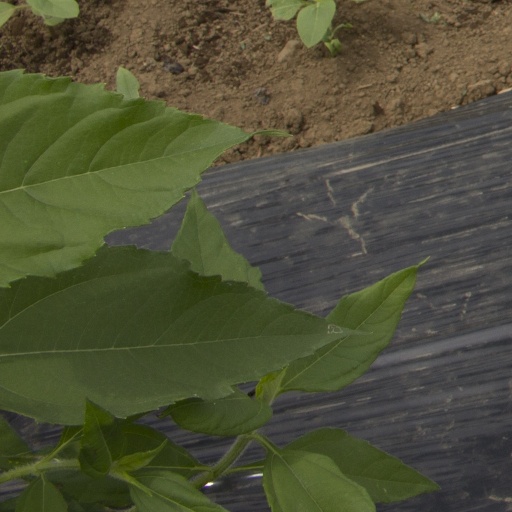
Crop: Jerusalem artichoke